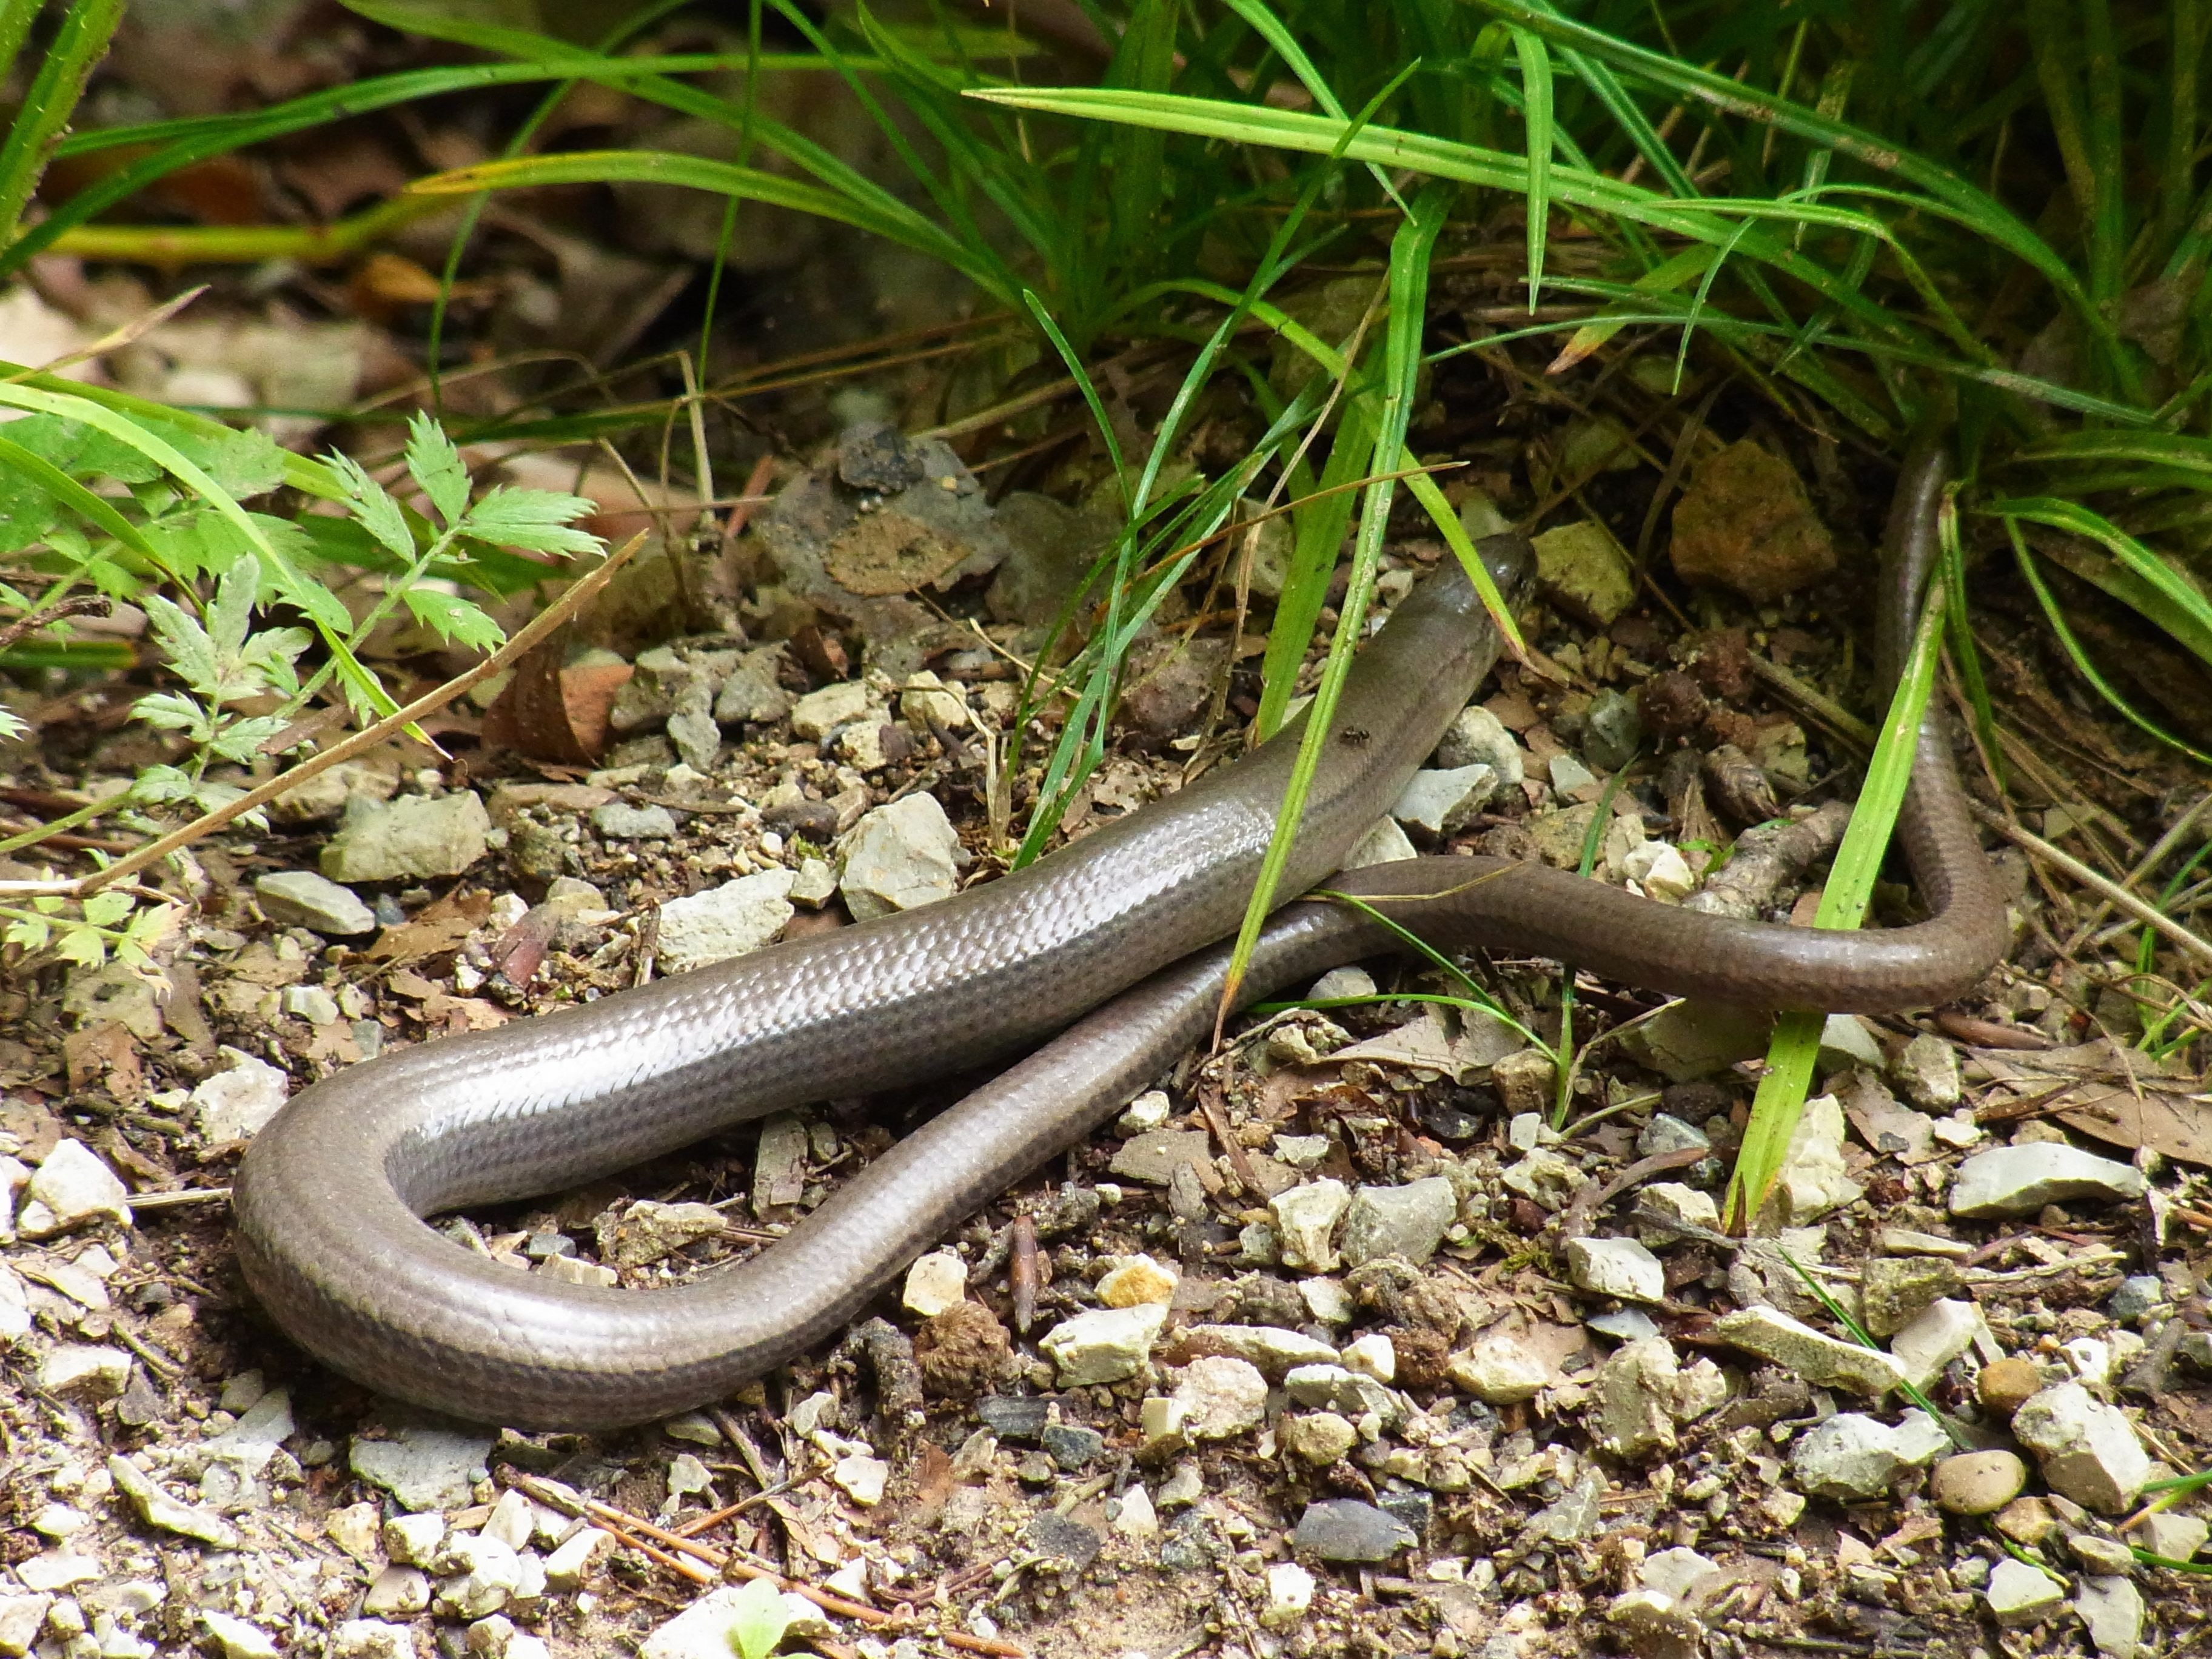
nature, animal, wildlife, reptile, fauna, lizard, snake, vertebrate, serpent, lacerta, grass snake, garter snake, colubridae, slow worm, anguis fragilis, scaled reptile, lacertidae, anguidae